Fur trade

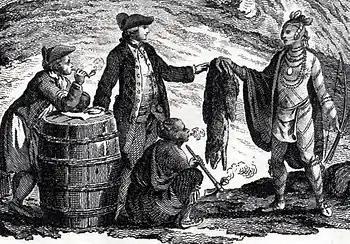
Fur traders in Canada, trading with Native Americans, 1777

From as early as the 10th century, merchants and boyars of the city-state of Novgorod had exploited the fur resources "beyond the portage", a watershed at the White Lake that represents the door to the entire northwestern part of Eurasia. They began by establishing trading posts along the Volga and Vychegda river networks and requiring the Komi people to give them furs as tribute. Novgorod, the chief fur-trade center prospered as the easternmost trading post of the Hanseatic League. Novgorodians expanded farther east and north, coming into contact with the Pechora people of the Pechora River valley and the Yugra people residing near the Urals. Both of these native tribes offered more resistance than the Komi, killing many Russian tribute-collectors throughout the tenth and eleventh centuries.